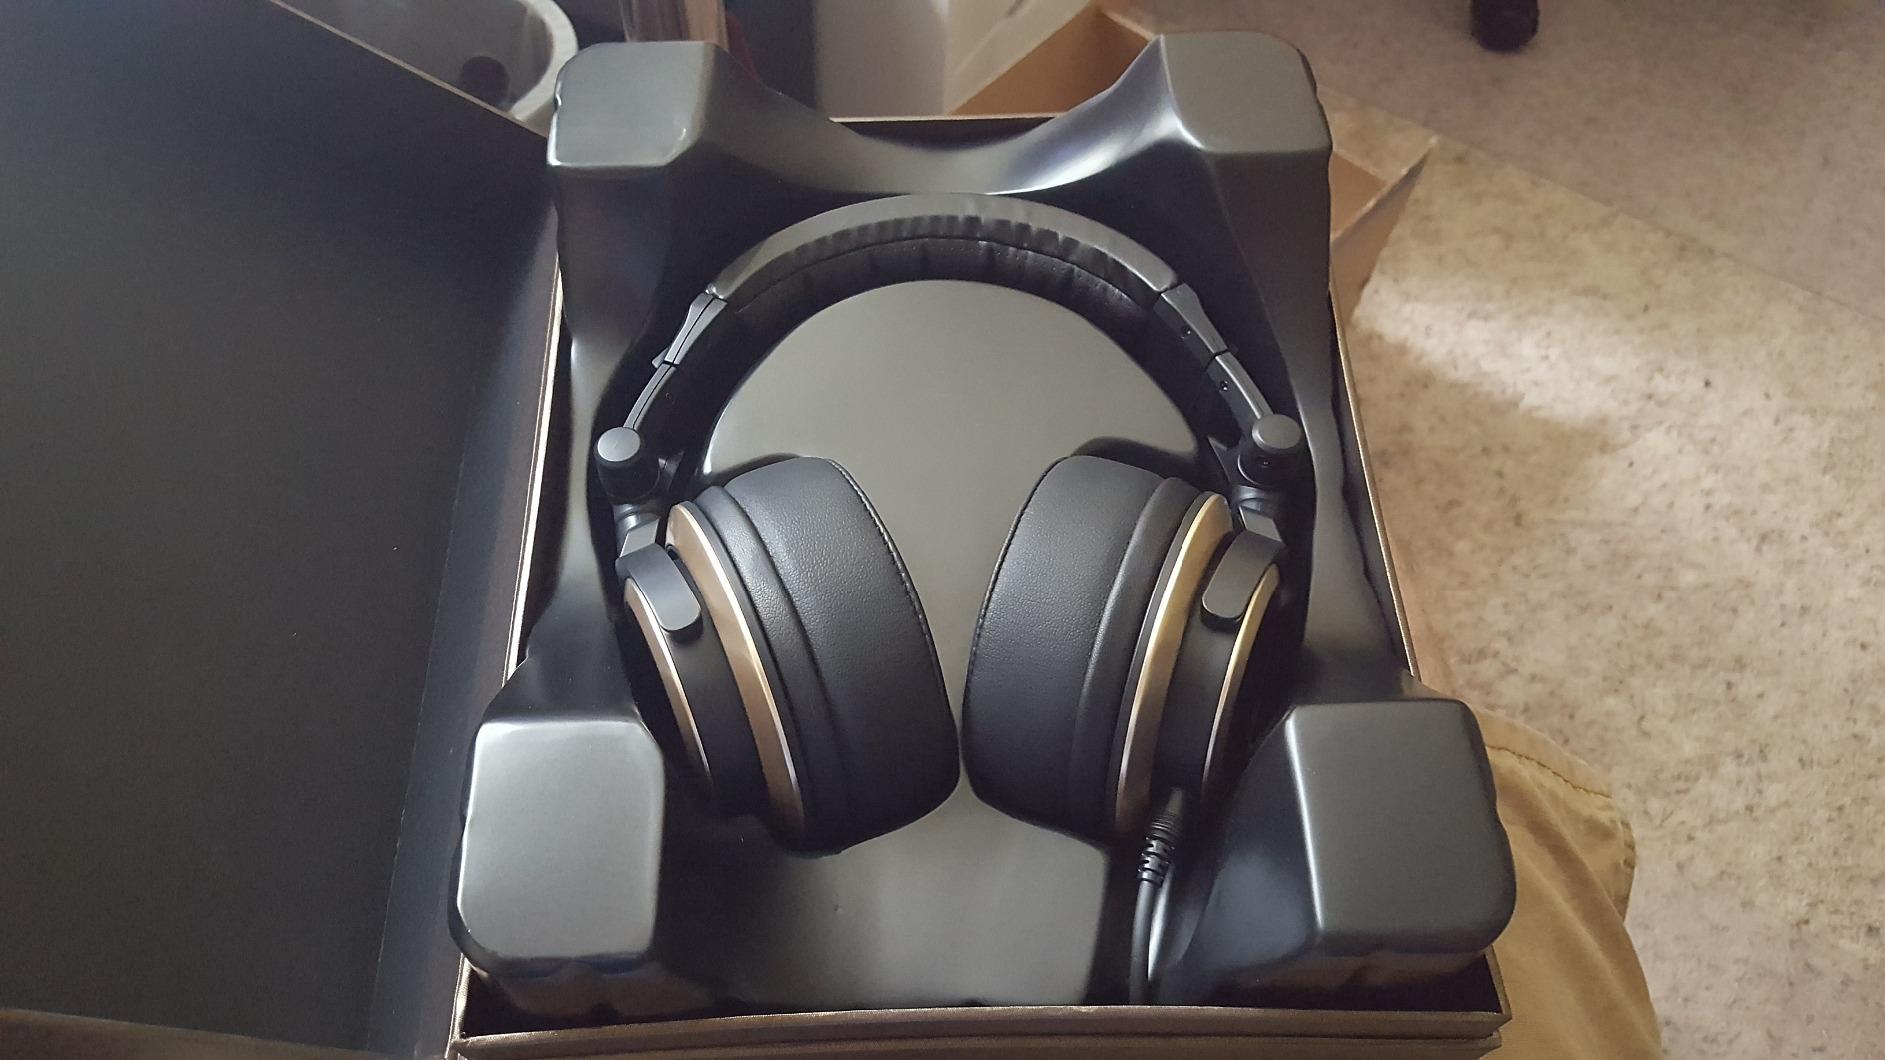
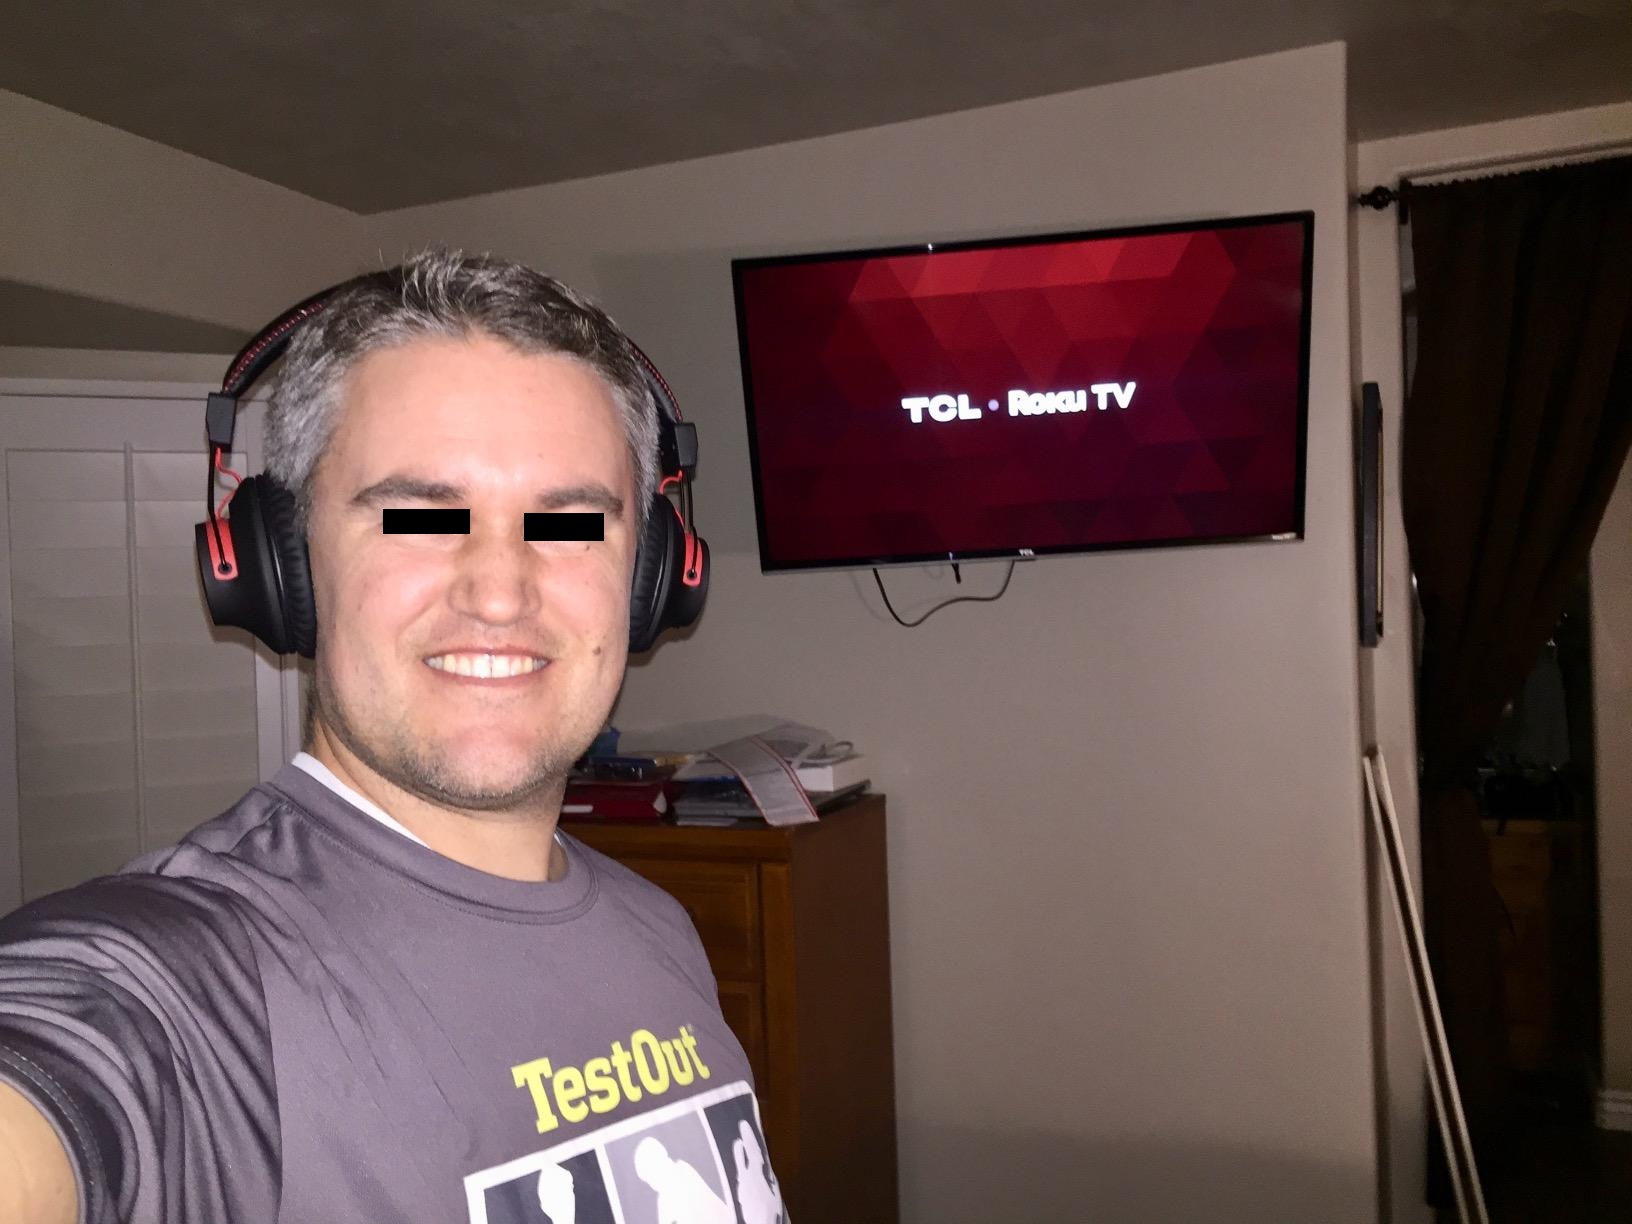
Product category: headphones
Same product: no